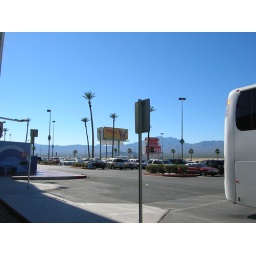
not a cloud in the sky